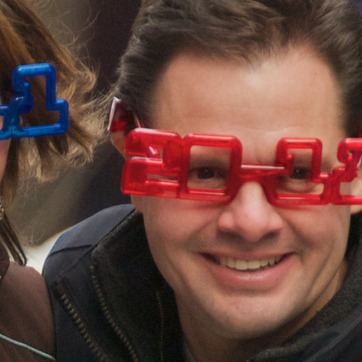
Material: plastic